Wednesbury

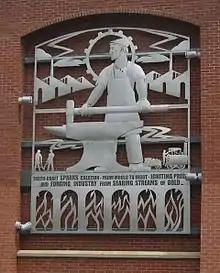
An art installation on a local supermarket celebrating the town's industrial past

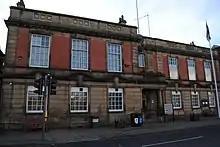
Wednesbury Town Hall

In the 17th century Wednesbury pottery – "Wedgbury ware" – was being sold as far away as Worcester, while white clay from Monway Field was used to make tobacco pipes.